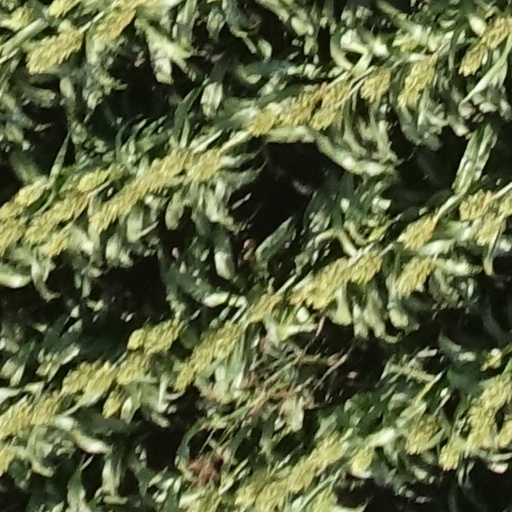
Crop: sorghum